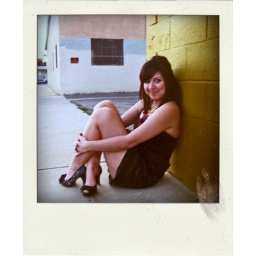
sit by the yellow brick wall